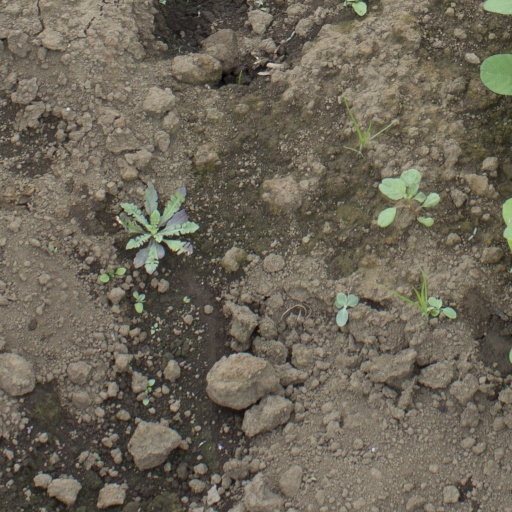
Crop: soybean